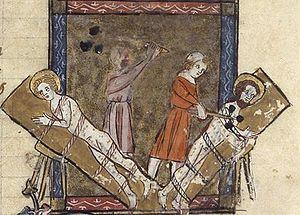
Martyre de saint Gervais et saint Protais
Cet article dresse une liste de jumeaux célèbres, laquelle inclut aussi des naissances multiples, des frères ou sœurs siamois, de célèbres jumeaux contemporains, des jumeaux sportifs, des jumeaux mythologiques, des jumeaux historiques, des jumeaux fictifs, des célébrités ayant un jumeau et des records établis par des jumeaux.
Gervais et Protais, sont deux saints martyrs du début de l'ère chrétienne, toujours associés. Leur existence réelle est peu documentée et leur histoire relève essentiellement de l’hagiographie, principalement de la Légende dorée de Jacques de Voragine.